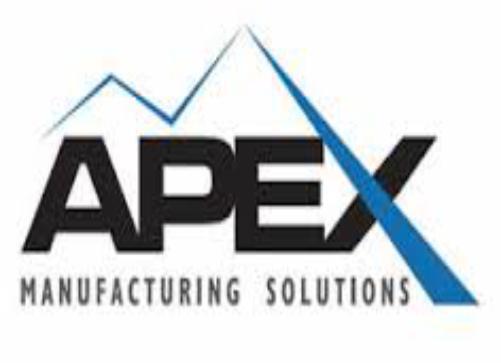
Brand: Apex
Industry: Others